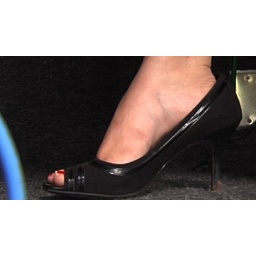
Sexy red toes in black peep toe shoes